Gillette

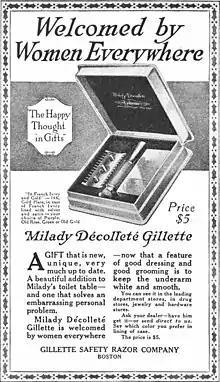
1915–16 advert for the "Milady Décolleté Gillette", first safety razor marketed exclusively for women

The Gillette company and brand originate from the late 19th century when salesman and inventor King Camp Gillette came up with the idea of a safety razor that used disposable blades. Safety razors at the time were essentially short pieces of a straight razor clamped to a holder. The blade had to be stropped before each shave and after a time needed to be honed by a cutler. Gillette's invention was inspired by his mentor at Crown Cork & Seal Company, William Painter, who had invented the Crown cork. Painter encouraged Gillette to come up with something that, like the Crown cork, could be thrown away once used.